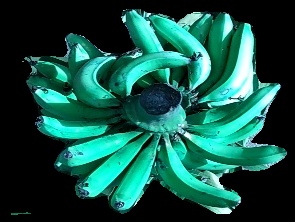
Variety: pachbale
Grade: grade3